Eastern Union Railway

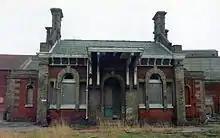
Hadleigh railway station

The market town of Hadleigh was at one time to be a junction on a Colchester to Bury line, giving access to an Ipswich branch. When the EUR line was actually built, interests in Hadleigh saw the possible disadvantage to trade in their town of not being on the railway network: Bentley was seven miles away. The nominally independent Eastern Union and Hadleigh Junction Railway (EU&HJR) was formed with the support of the EUR, and its authorising act of Parliament, the Eastern Union and Hadleigh Junction Railway Act 1846 (9 & 10 Vict. c. liii), was secured on 18 June 1846 to build a branch from Bentley to Hadleigh.